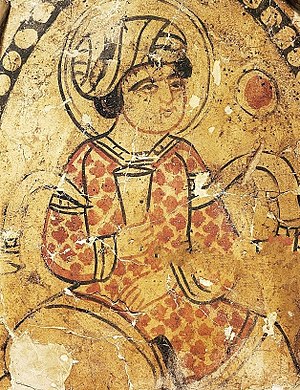
Al-Hakim
Fresko af kalif Al-Hakim, som stammer fra 1200-tallet.
Abū ʿAlī Manṣūr, bedre kendt som al-Ḥākim bi-Amr Allāh, som betyder "hersker ved Guds befaling", var den sjette fatimidiske kalif og den sekstende ismailistiske imam. Al-Hakim er en vigtig figur i flere shia-ismailistiske religioner.